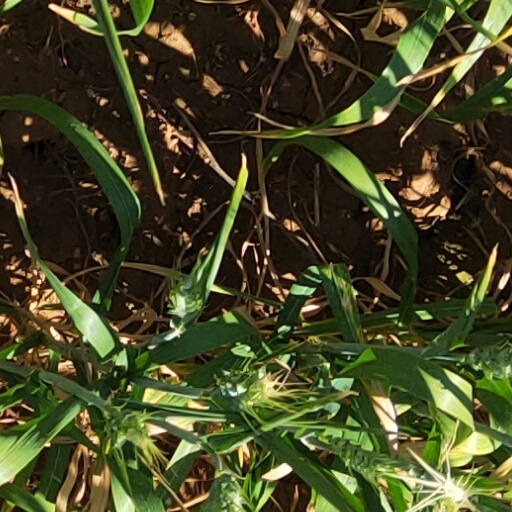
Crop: wheat